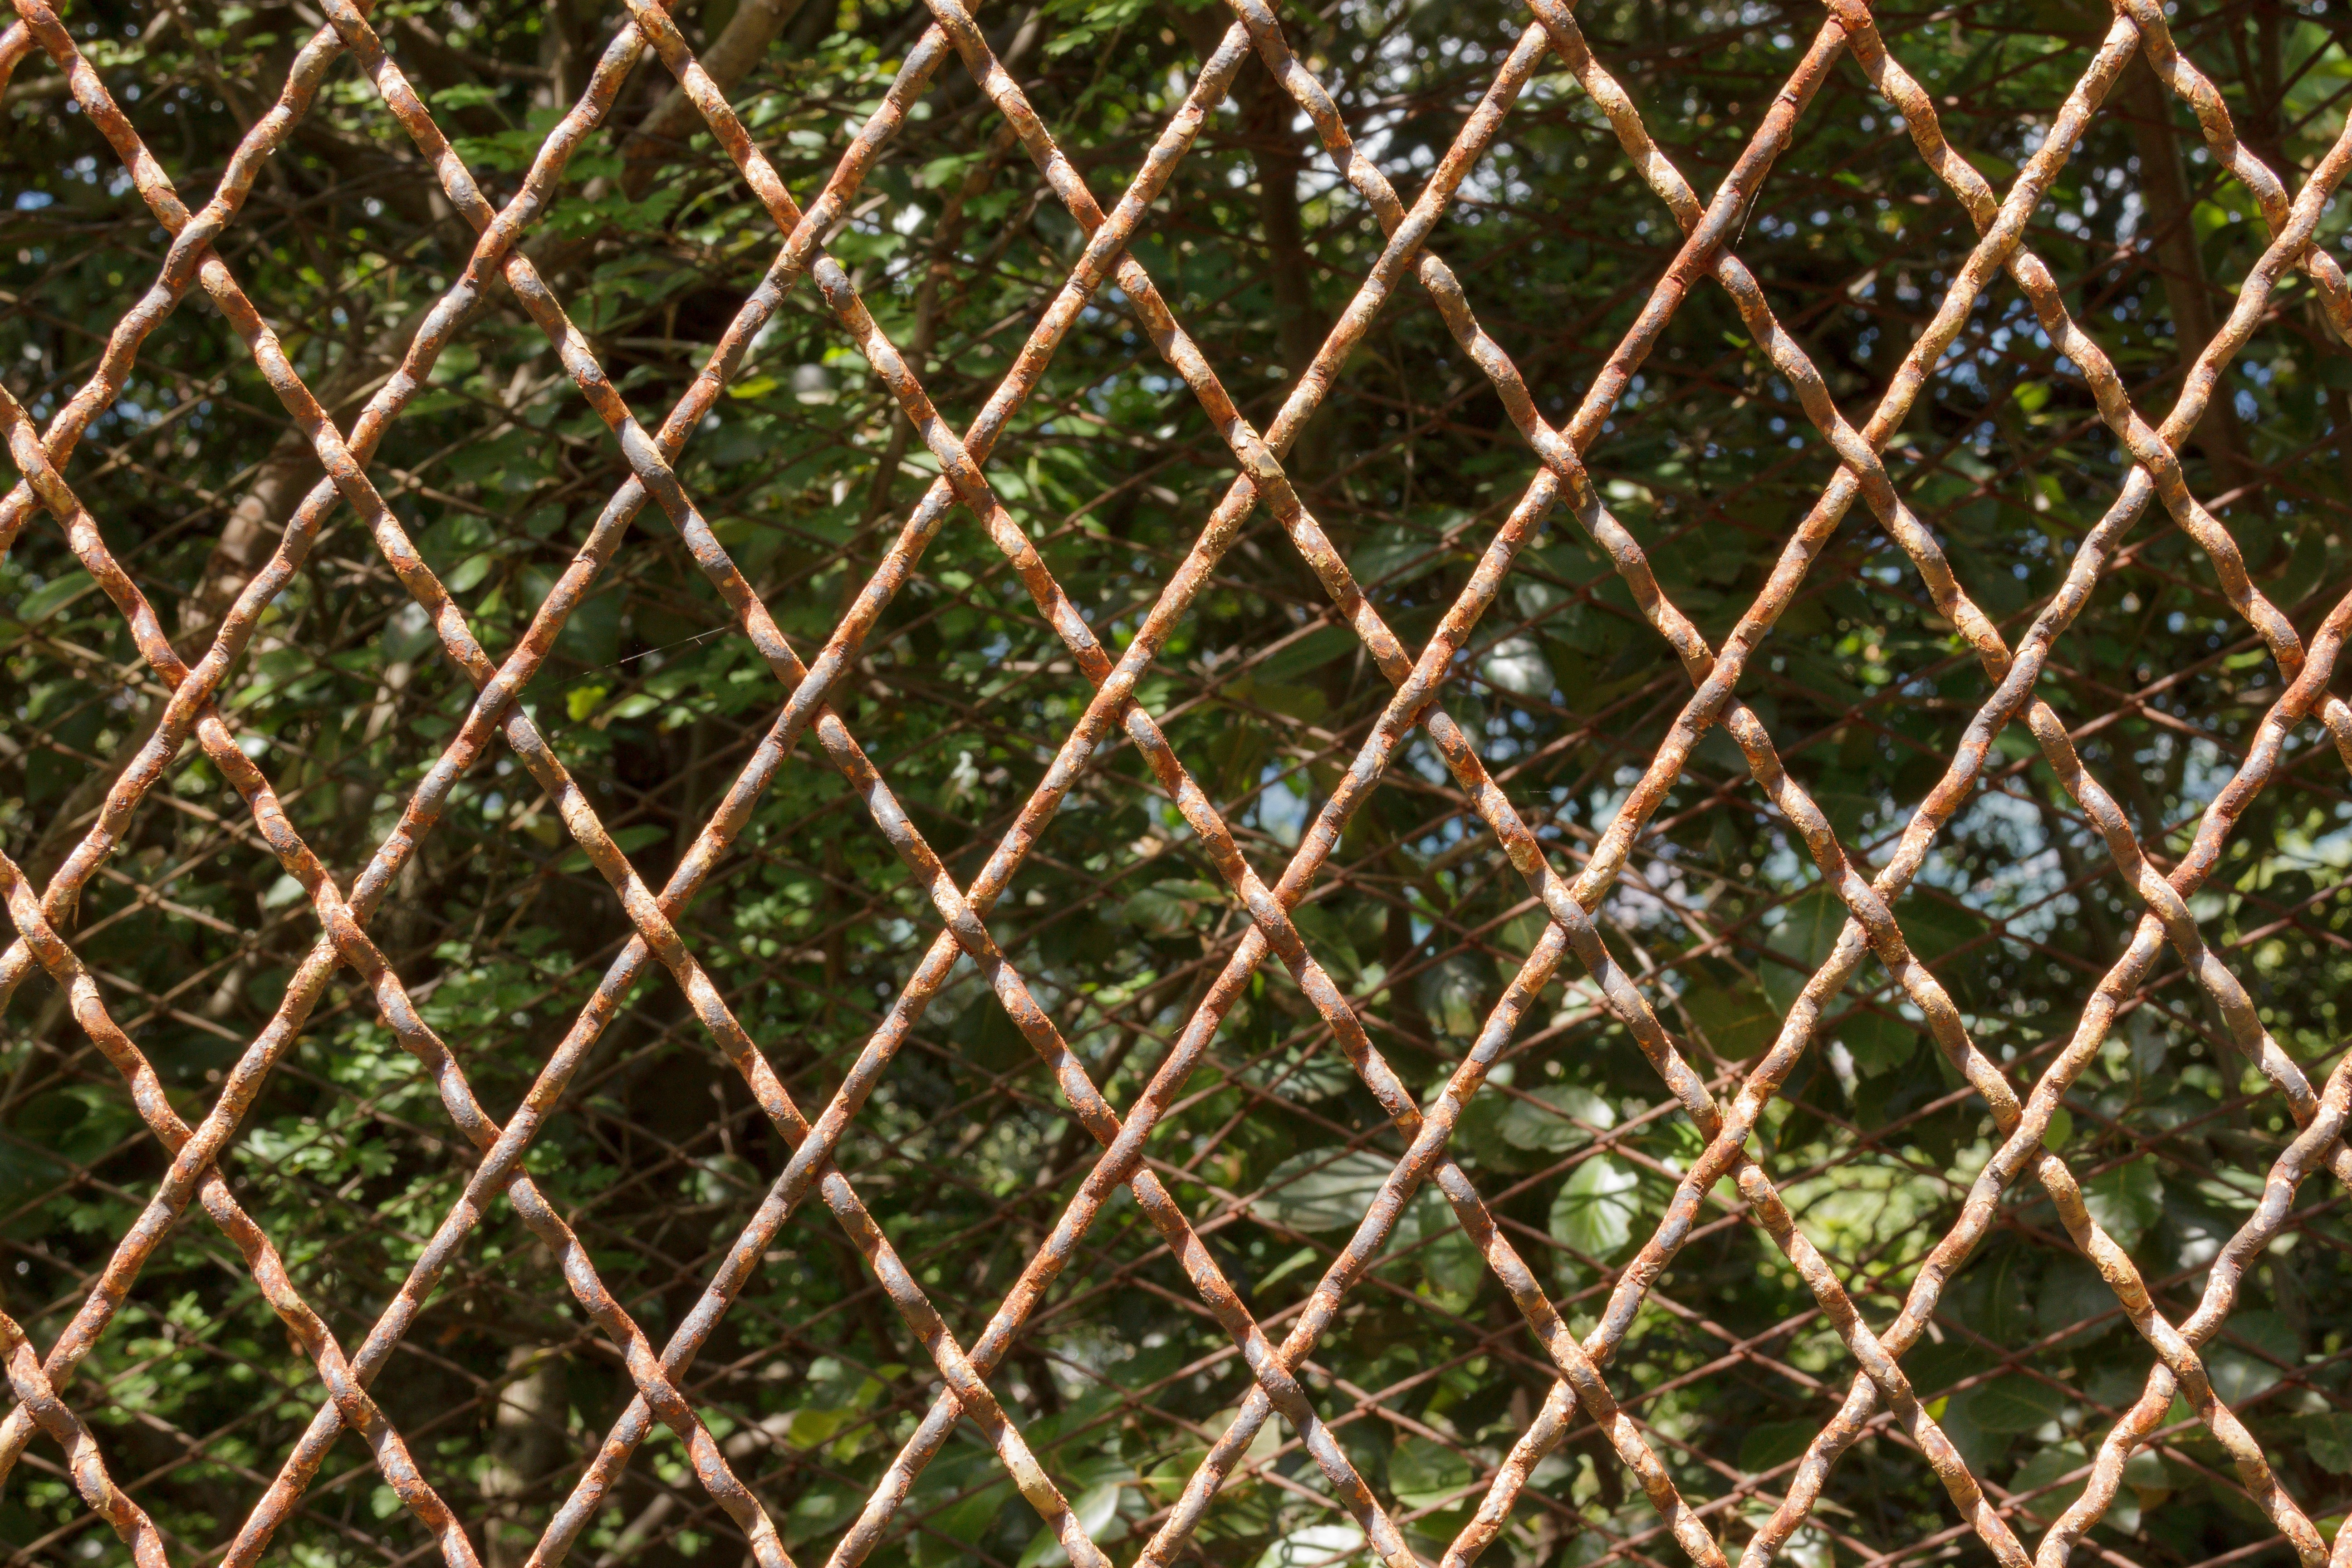
tree, branch, fence, structure, plant, texture, leaf, trunk, pattern, background, net, wallpaper, diamond, steel grid, metal fence, wire mesh, outdoor structure, chain link fencing